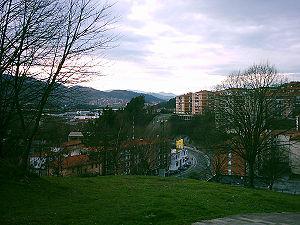
Galdakao en basque ou Galdácano en espagnol est une commune de Biscaye dans la communauté autonome du Pays basque en Espagne.